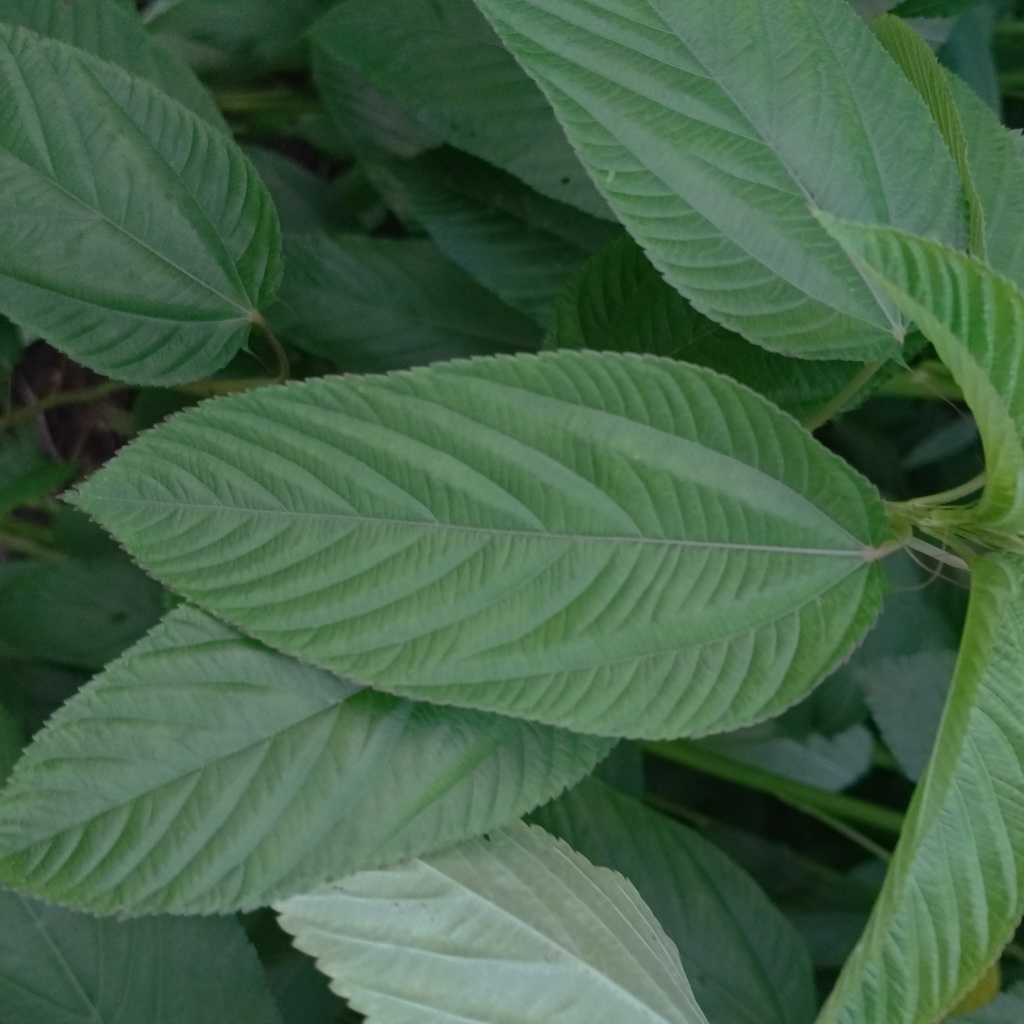
Label: Fresh